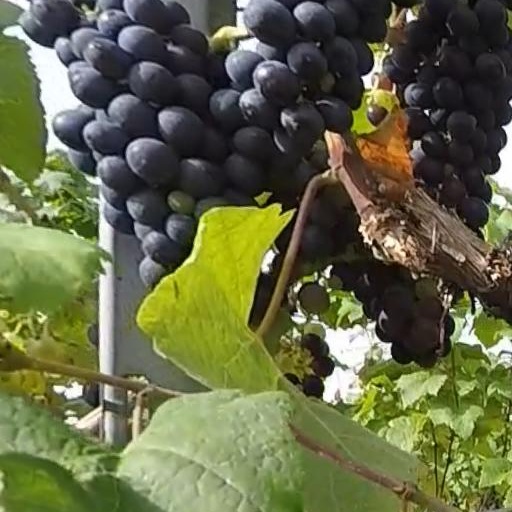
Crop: grape